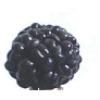
Label: Mulberry 1